Alan Payne (naval architect)

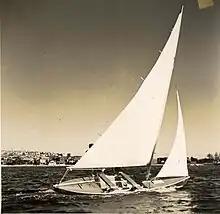
Payne-Mortlock sailing canoe

Payne created a private practice in naval architecture immediately after World War II, initially designing yachts and launches, then later some fishing trawlers. Payne was a crew member on "HORIZON" in the 1945, first Sydney to Hobart Yacht Race, and several subsequent events. An early design of this period was the Payne-Mortlock sailing canoe, a 5.8m design that is still raced, designed with his friend Bryce Mortlock.